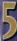
Number: 5